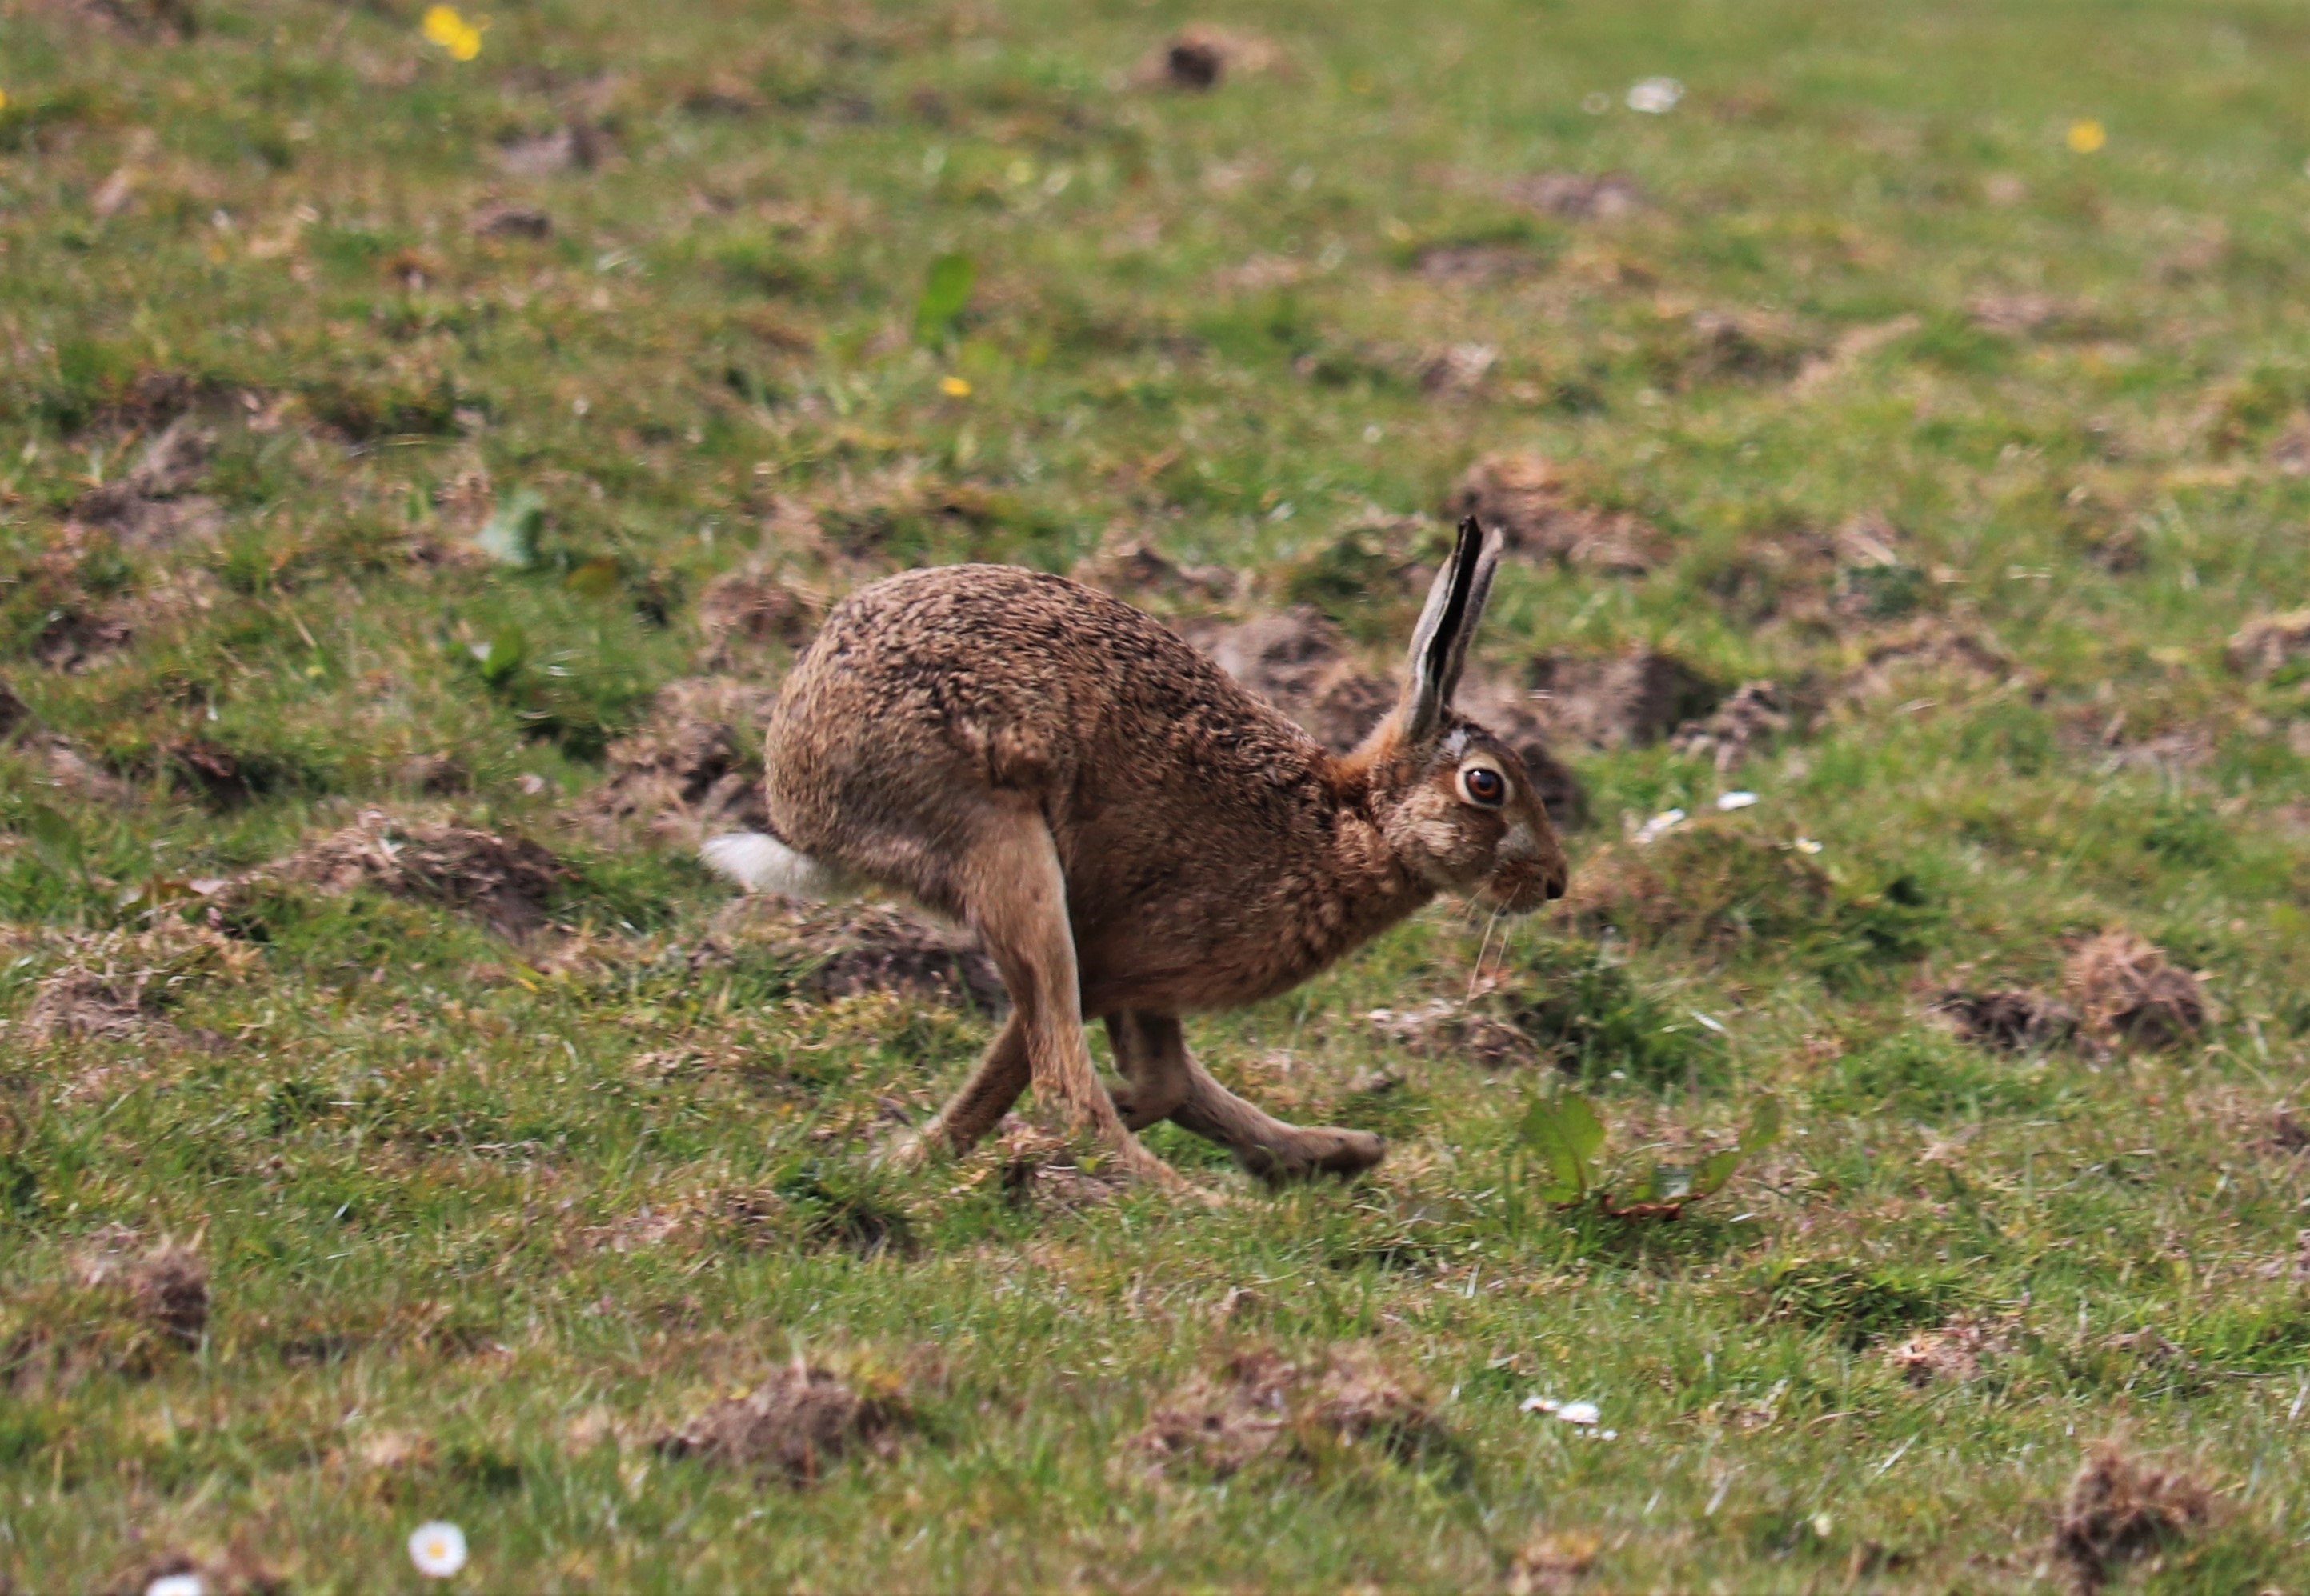
hare, hares, running, field, spring, lancashire, burnley, vertebrate, brown hare, wildlife, terrestrial animal, Rabbits and Hares, grass, black tailed jackrabbit, Lower Keys Marsh Rabbit, tail